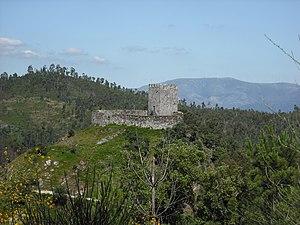
Vue sur le chateau de Celorico de Basto